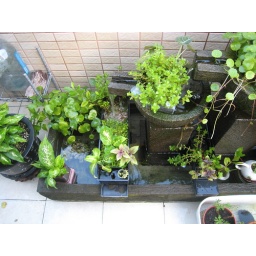
plants and fishes are living and growing in the water farm